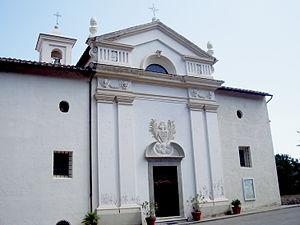
La congrégation de la Passion de Jésus-Christ est une congrégation cléricale de droit pontifical.